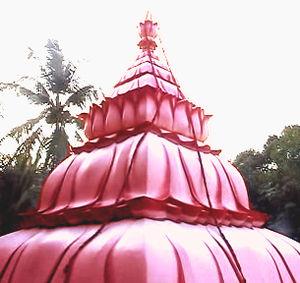
Un Nizhal Thangal est un simple temple de la religion Ayyavazhi dans le Sud de l'Inde, construit d'après les instructions du principal ouvrage sacré Akilattirattu Ammanai pour prier sans distinctions de race ou caste. La propreté est importante: il n'y a pas de sacrifices, pas d'encens, ni d'ârâtî ou poojari. Tandis que les pathi sont des lieux sacrés associés aux activités du principal dieu Ayya Vaikundar, les textes de l'Ayyavazhi définissent un Nizhal Thangal comme un simple centre de prières. Dans les premiers temps, beaucoup faisaient référence aux Nizhal Thangal en parlant de Narayanaswami koil ou Narayanaswami pathi.